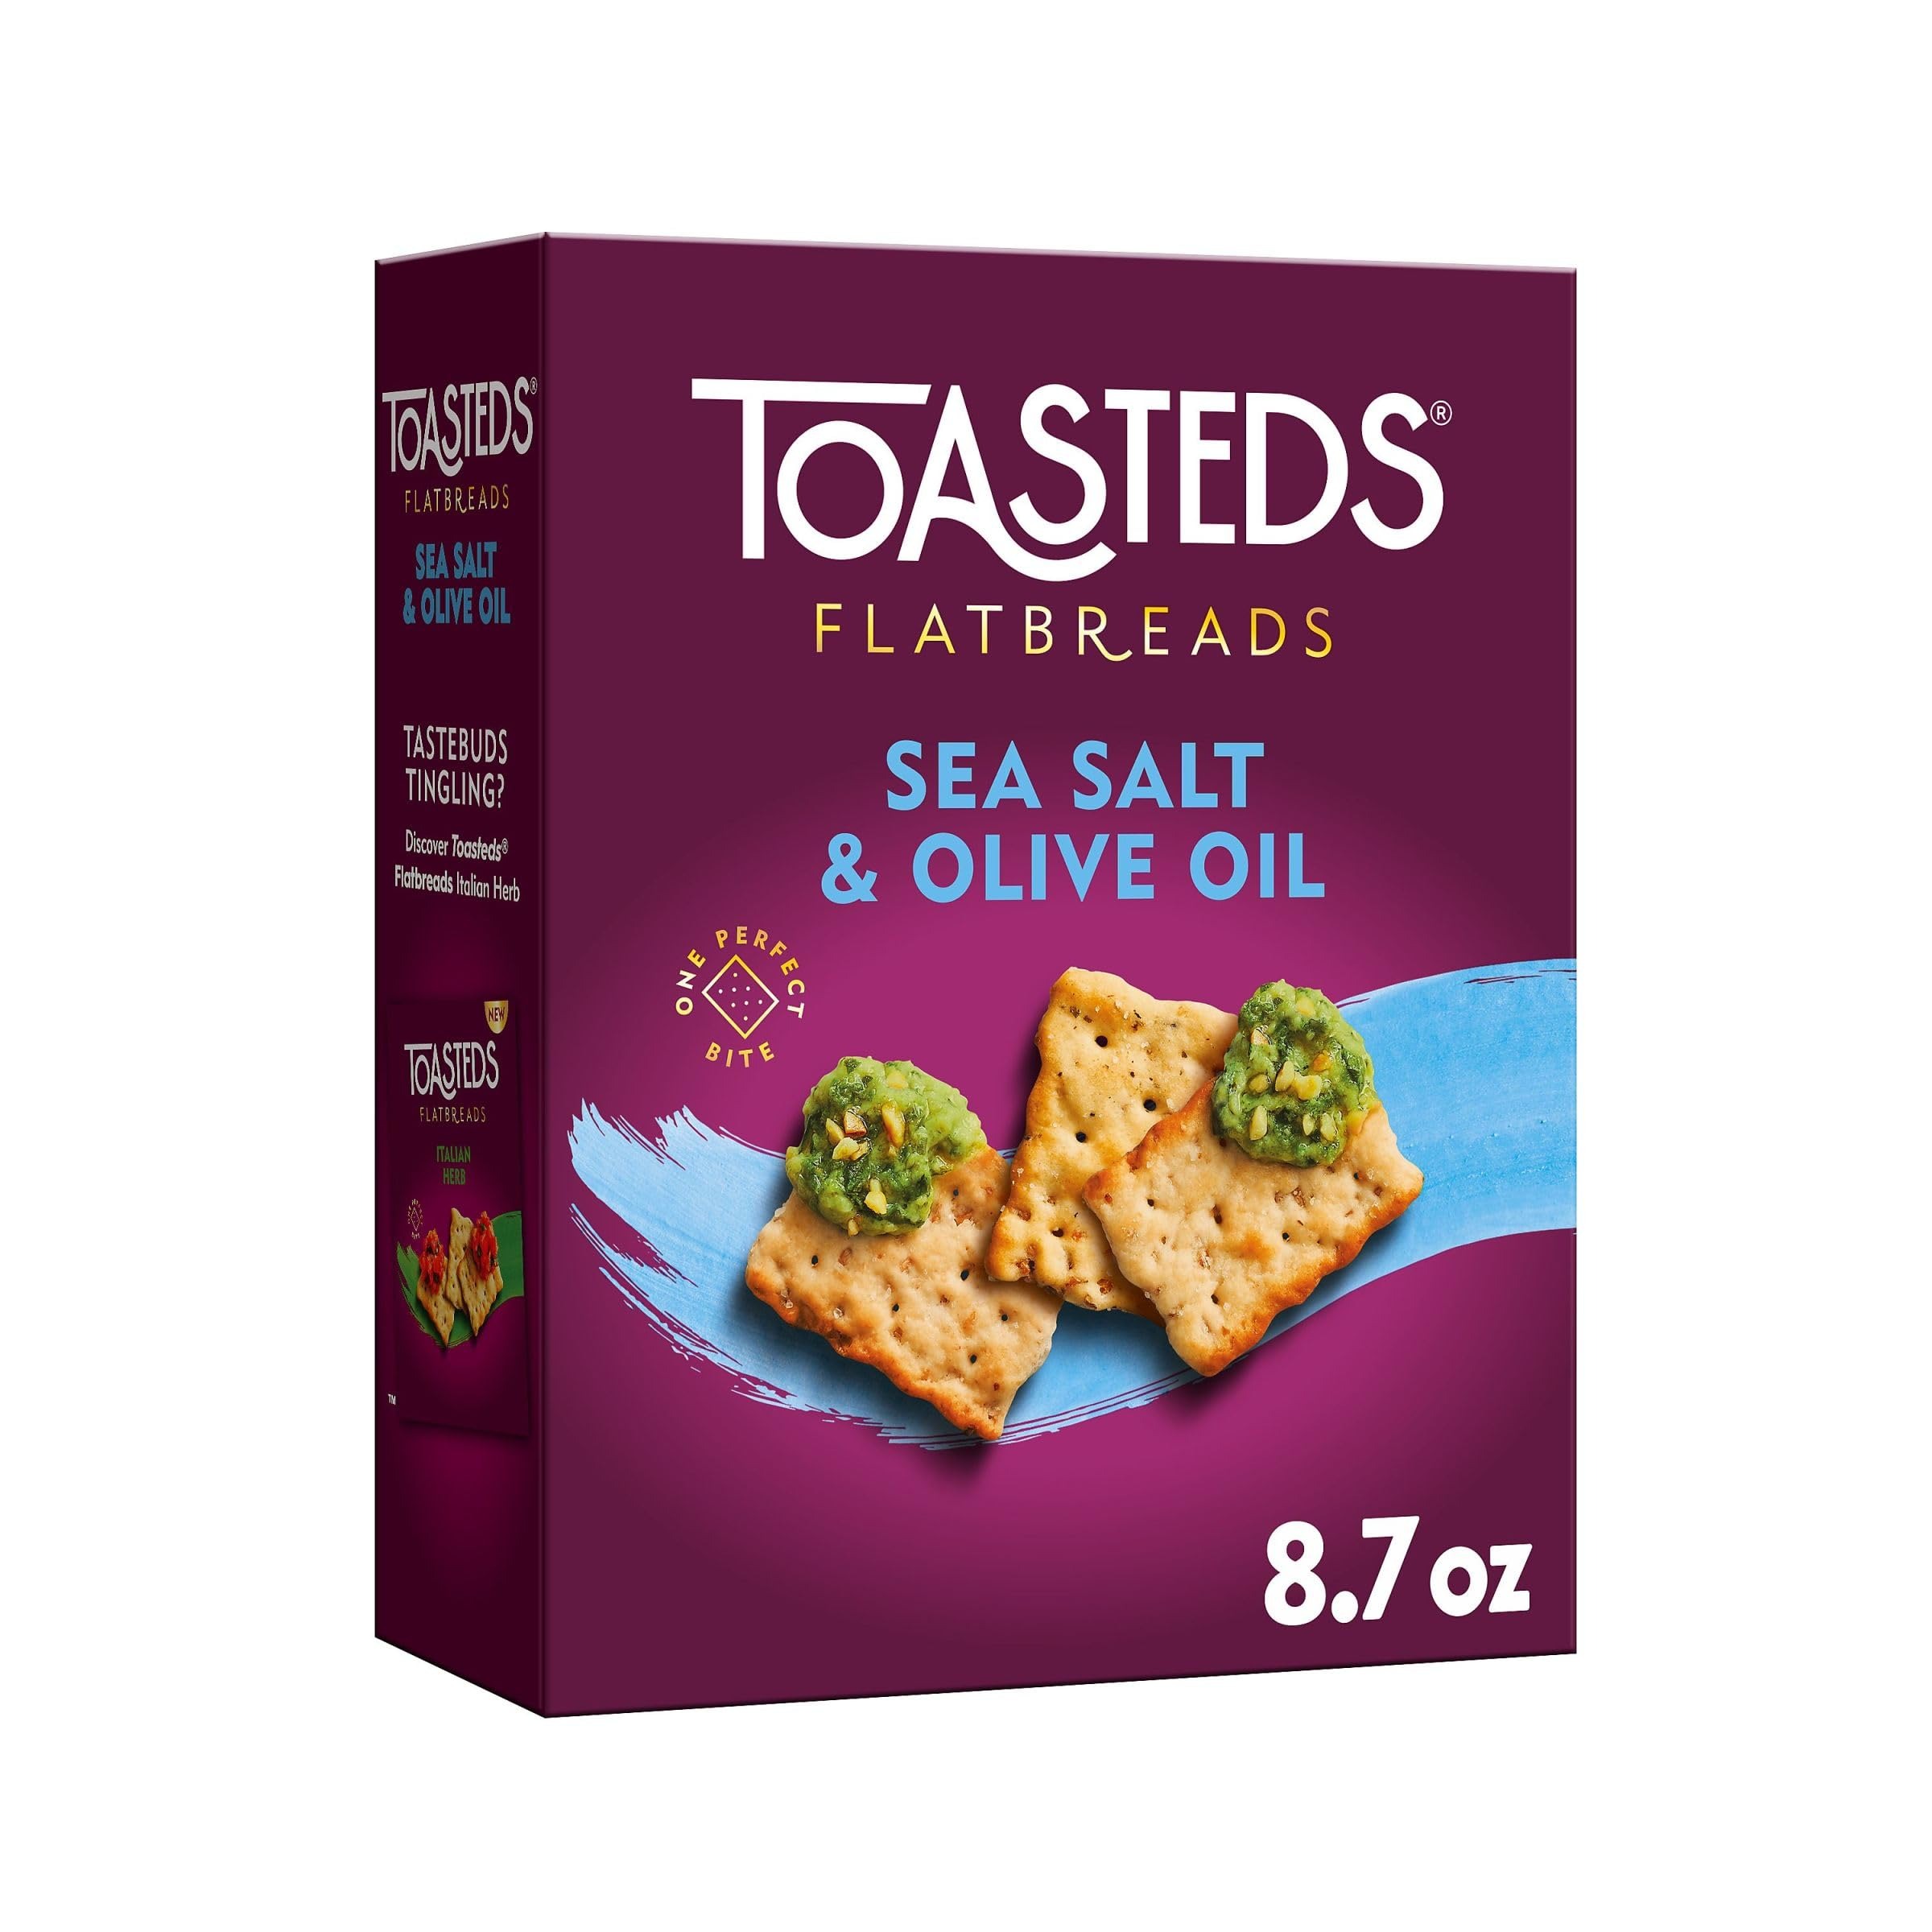
Item Name: Toasteds Flatbreads Crackers, Party Snacks, Lunch Snacks, Sea Salt and Olive Oil, 8.7oz Box (1 Box)
Bullet Point 1: Refined and sophisticated taste bringing incredible toasty-ness and savory deliciousness; Each cracker is designed to be eaten in one perfect bite
Bullet Point 2: Signature oven-baked crispness with olive oil and a touch of sea salt; Enjoy on their own or pair with cheeses, dips, soup, salad, and more
Bullet Point 3: No high fructose corn syrup; No artificial colors or flavors; Kosher Dairy; Contains wheat, milk, and soy ingredients
Bullet Point 4: Serve at a party with hummus, veggie spreads, and other delicious dips; A great on-the-go snack, work lunch, or serve at your next get-together
Bullet Point 5: Includes 1, 8.7oz box containing Toasteds Flatbreads Sea Salt and Olive Oil crackers; Packaged for freshness and great taste
Value: 8.7
Unit: Ounce

Price: 3.77